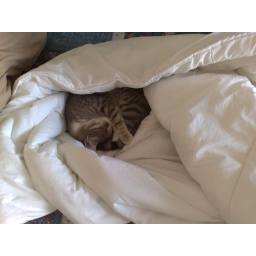
A rolled-up cat in my bed